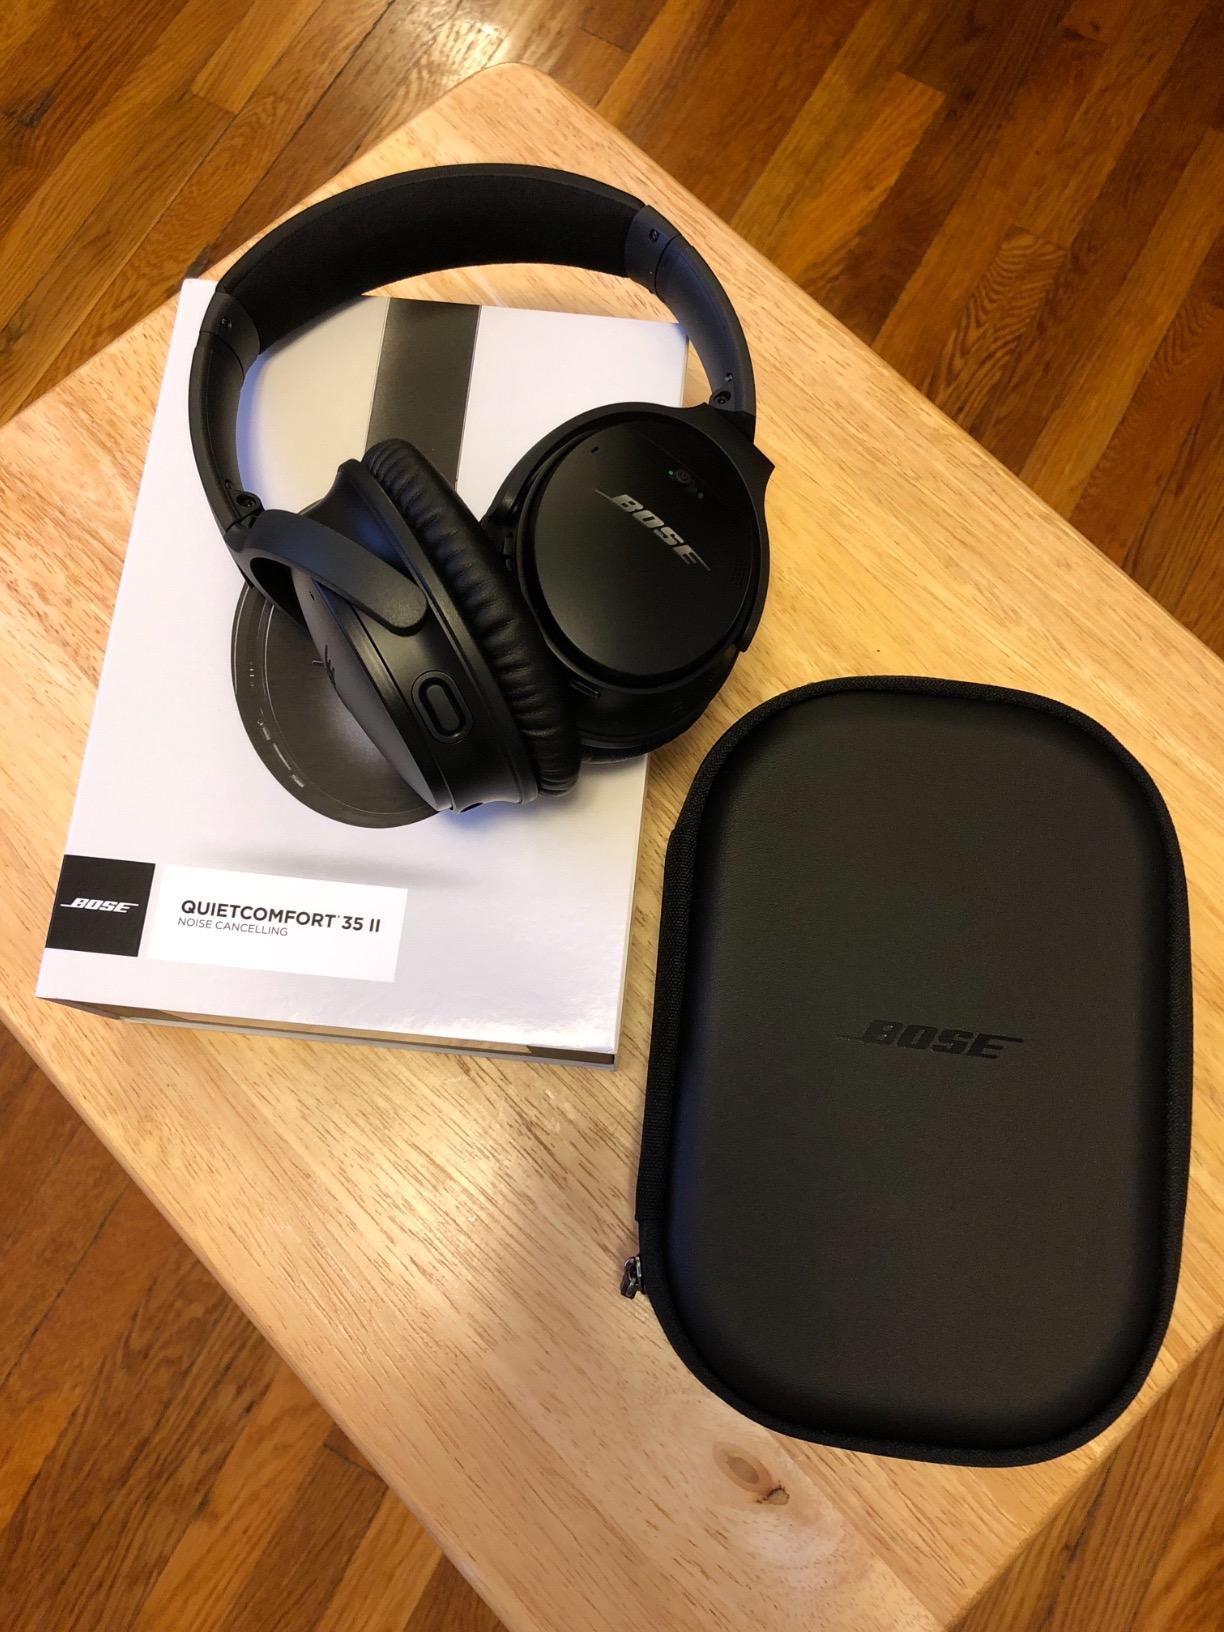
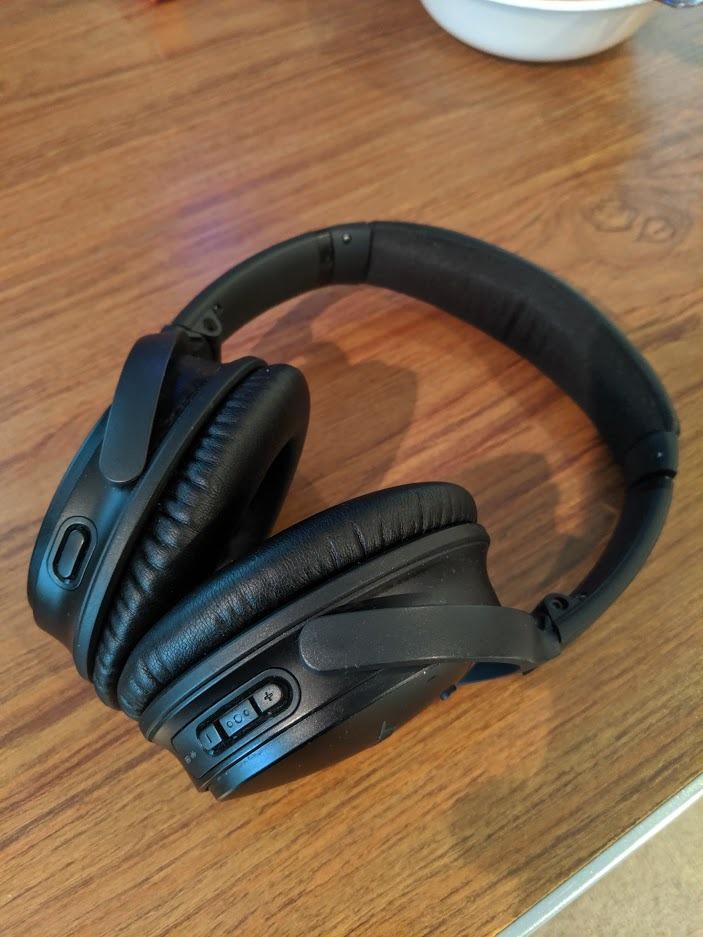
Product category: headphones
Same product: yes